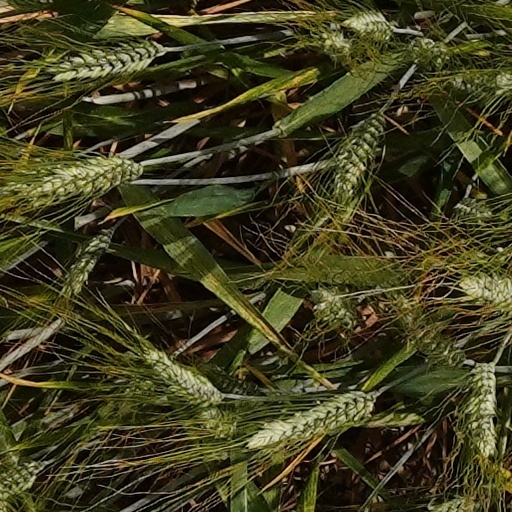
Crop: wheat